You Can't Take It with You (film)

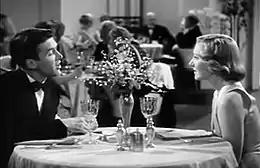
James Stewart and Jean Arthur in "You Can't Take It with You"

In 1937, Harry Cohn of Columbia Pictures bought the film rights of the original play for $200,000 ($3,589,000 in 2019).